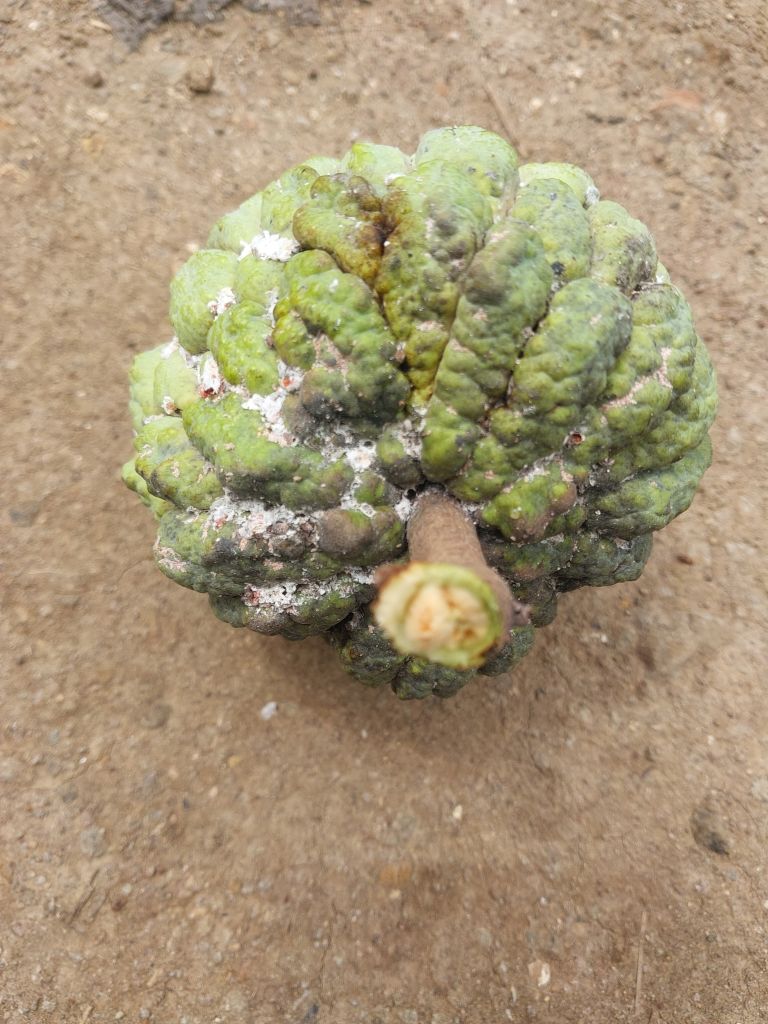
Disease label: Blank Canker